Soviet Union in World War II

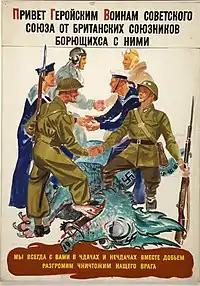
British and Soviet servicemen over body of swastikaed dragon

Seven days before the invasion, a Soviet spy in Berlin, part of the "Rote Kapelle" (Red Orchestra) spy network, warned Stalin that the movement of German divisions to the borders was to wage war on the Soviet Union. Five days before the attack, Stalin received a report from a spy in the German Air Ministry that "all preparations by Germany for an armed attack on the Soviet Union have been completed, and the blow can be expected at any time." In the margin, Stalin wrote to the people's commissar for state security, "you can send your 'source' from the headquarters of German aviation to his mother. This is not a 'source' but a "dezinformator."" Although Stalin increased Soviet western border forces to 2.7 million men and ordered them to expect a possible German invasion, he did not order a full-scale mobilisation of forces to prepare for an attack. Stalin felt that a mobilization might provoke Hitler to prematurely begin to wage war against the Soviet Union, which Stalin wanted to delay until 1942 in order to strengthen Soviet forces.